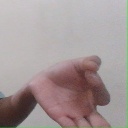
अक्षर: ज्ञ